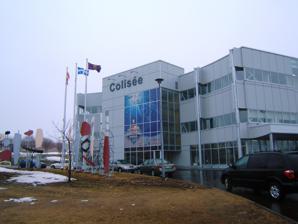
Building: Colisée Financière Sun Life
Country: Unknown
Year built: 1966
Arena in Rimouski, Quebec, Canada Colisée Financière Sun Life Colisée Financière Sun Life Location in Quebec Show map of Quebec Colisée Financière Sun Life Location in Canada Show map of Canada Location 111, 2e Rue Ouest Rimouski , Quebec , Canada Owner Rimouski Capacity Hockey : 4,030 Opened 1966 Tenants Rimouski Océanic The Colisée Financière Sun Life (in English, Sun Life Financial Coliseum , formerly the Colisée de Rimouski )  is a 4,030-seat (total capacity 4,851 ) multi-purpose arena in Rimouski , Quebec , Canada, built in 1966. It is home to the Rimouski Océanic ice hockey team , and the arena hosted the 2009 Memorial Cup . Gallery Interior of Colisée Fan References